Jug Face

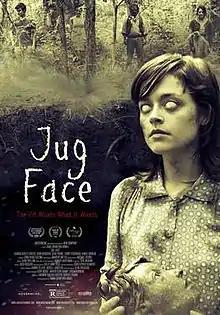

Jug Face is a 2013 American horror film written and directed by Chad Crawford Kinkle and starring Sean Bridgers, Lauren Ashley Carter, Larry Fessenden, Sean Young and Daniel Manche. The story follows a teen (Carter), who is pregnant with her brother's child and tries to escape from a backwoods community, only to discover that she must sacrifice herself to a creature in a pit.